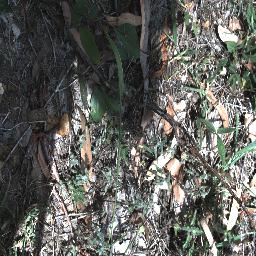
Label: negative